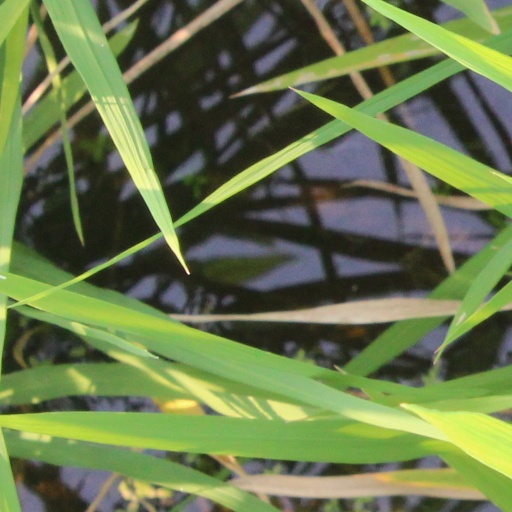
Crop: rice